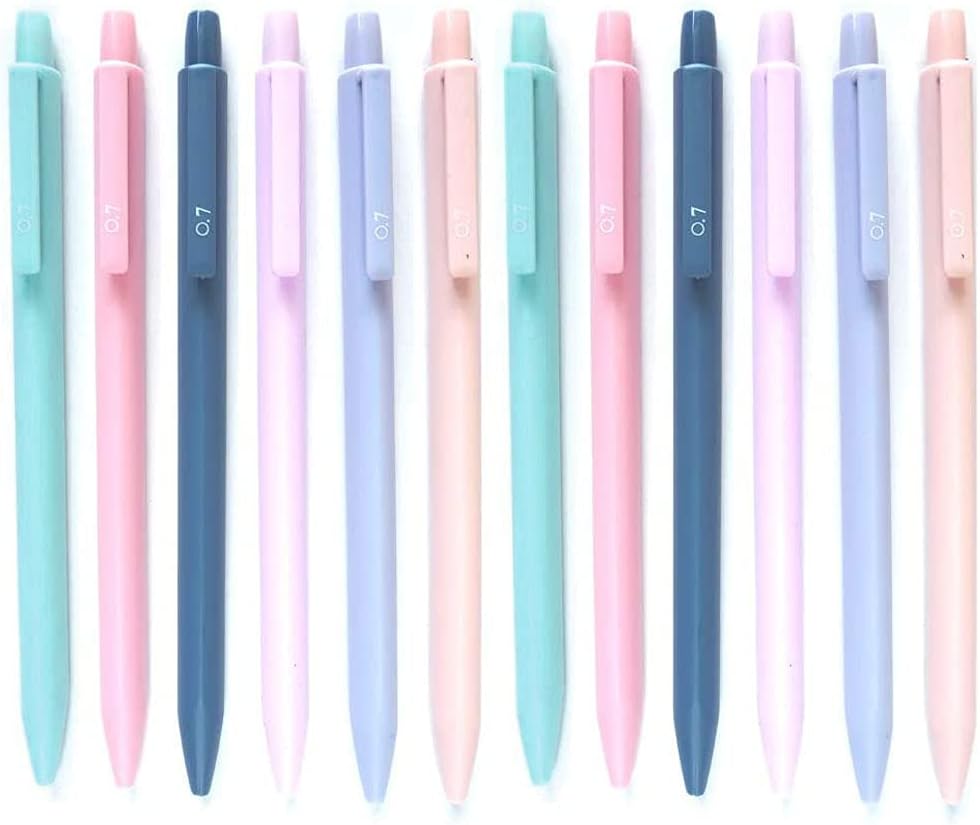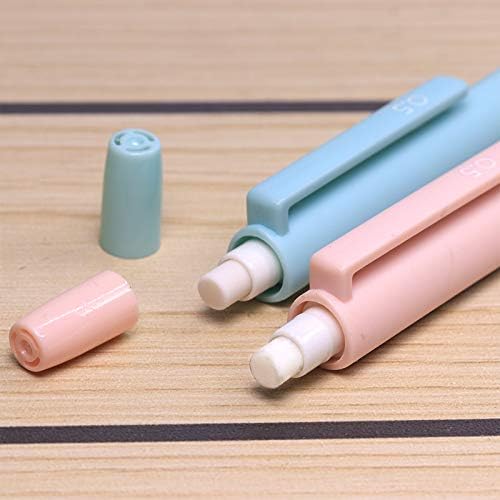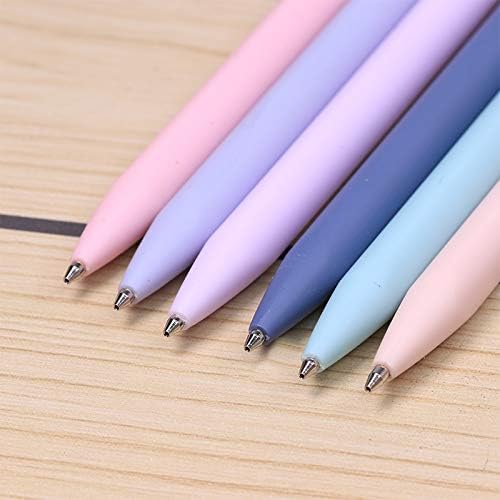
DzdzCrafts Macaron 0.7mm 12PCS Mechanical Pencil Set With Top Mini Erasers for Writing Drawing
Category: Office Products
DzdzCrafts is a trademark registered on UPSTO, No.87858780, and all products under DzdzCrafts is copyright protected.
Features: Package includes: 12pcs x 0.7mm HB mechanical pencils. | Length: around 15cm / 6 inch. Material: plastic. | Our mechanical pencils are simple and easy to use. Each pencil is with a top mini eraser. | Resist breaking and comfortable writing. A small metal tube inside to protect lead refill. | DzdzCrafts is a trademark registered on UPSTO, No.87858780, and all products under DzdzCrafts is copyright protected.